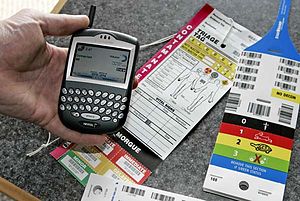
Triage / Galleri
Triage er en proces til bestemmelse af prioriteter i behandling af patienter baseret på sværhedsgraden af deres tilstand.